Saint-Léger-sur-Vouzance

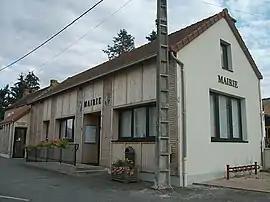
Town hall

Saint-Léger-sur-Vouzance is a commune in the Allier department in Auvergne-Rhône-Alpes in central France.